Holy Name Cemetery (Jersey City, New Jersey)

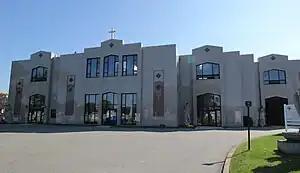
Holy Name Cemetery office building

Holy Name Cemetery is a Roman Catholic cemetery in Jersey City, New Jersey administered by the Roman Catholic Archdiocese of Newark. It was established in 1866 and at the end of calendar year 2002 has accepted 264,984 burials. The cemetery parcel is and all but has been developed and sold for burials. It is an active cemetery providing services to Catholic families.